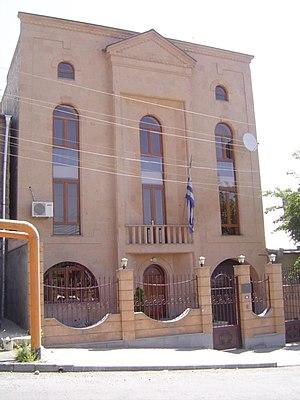
Les représentations diplomatiques en Arménie. Il y a actuellement 32 ambassades et 30 consulats à Erevan. 67 autres pays ont accrédité leur ambassade respective hors d'Arménie. S'y ajoute une délégation de la Commission européenne.
Cette liste comprend les représentations diplomatiques de la Grèce, à l'exclusion des consulats honoraires. La Grèce a une présence diplomatique mondiale étendue.